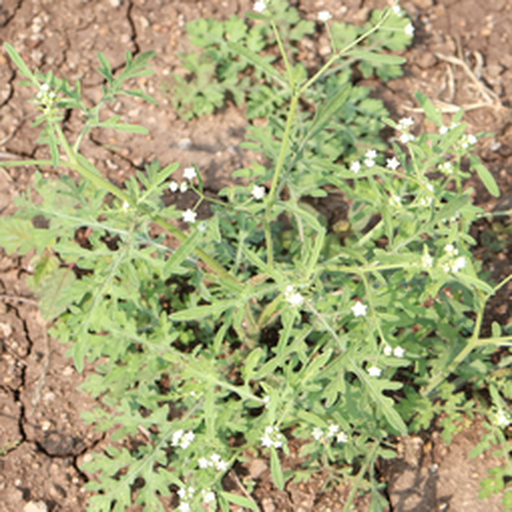
Weed species: Gajar_gavat_(Parthenium hysterophorus)